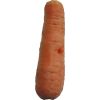
Label: carrot